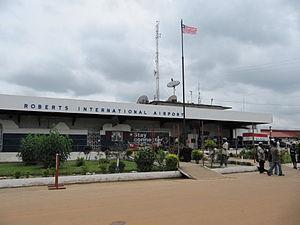
Aéroport international Roberts près de Monrovia au Libéria.
L'aéroport international de Monrovia-Roberts est le principal aéroport international du Liberia, situé à une quarantaine de kilomètres de la capitale Monrovia. L'aéroport tient son nom de Joseph Jenkins Roberts, premier président du pays.